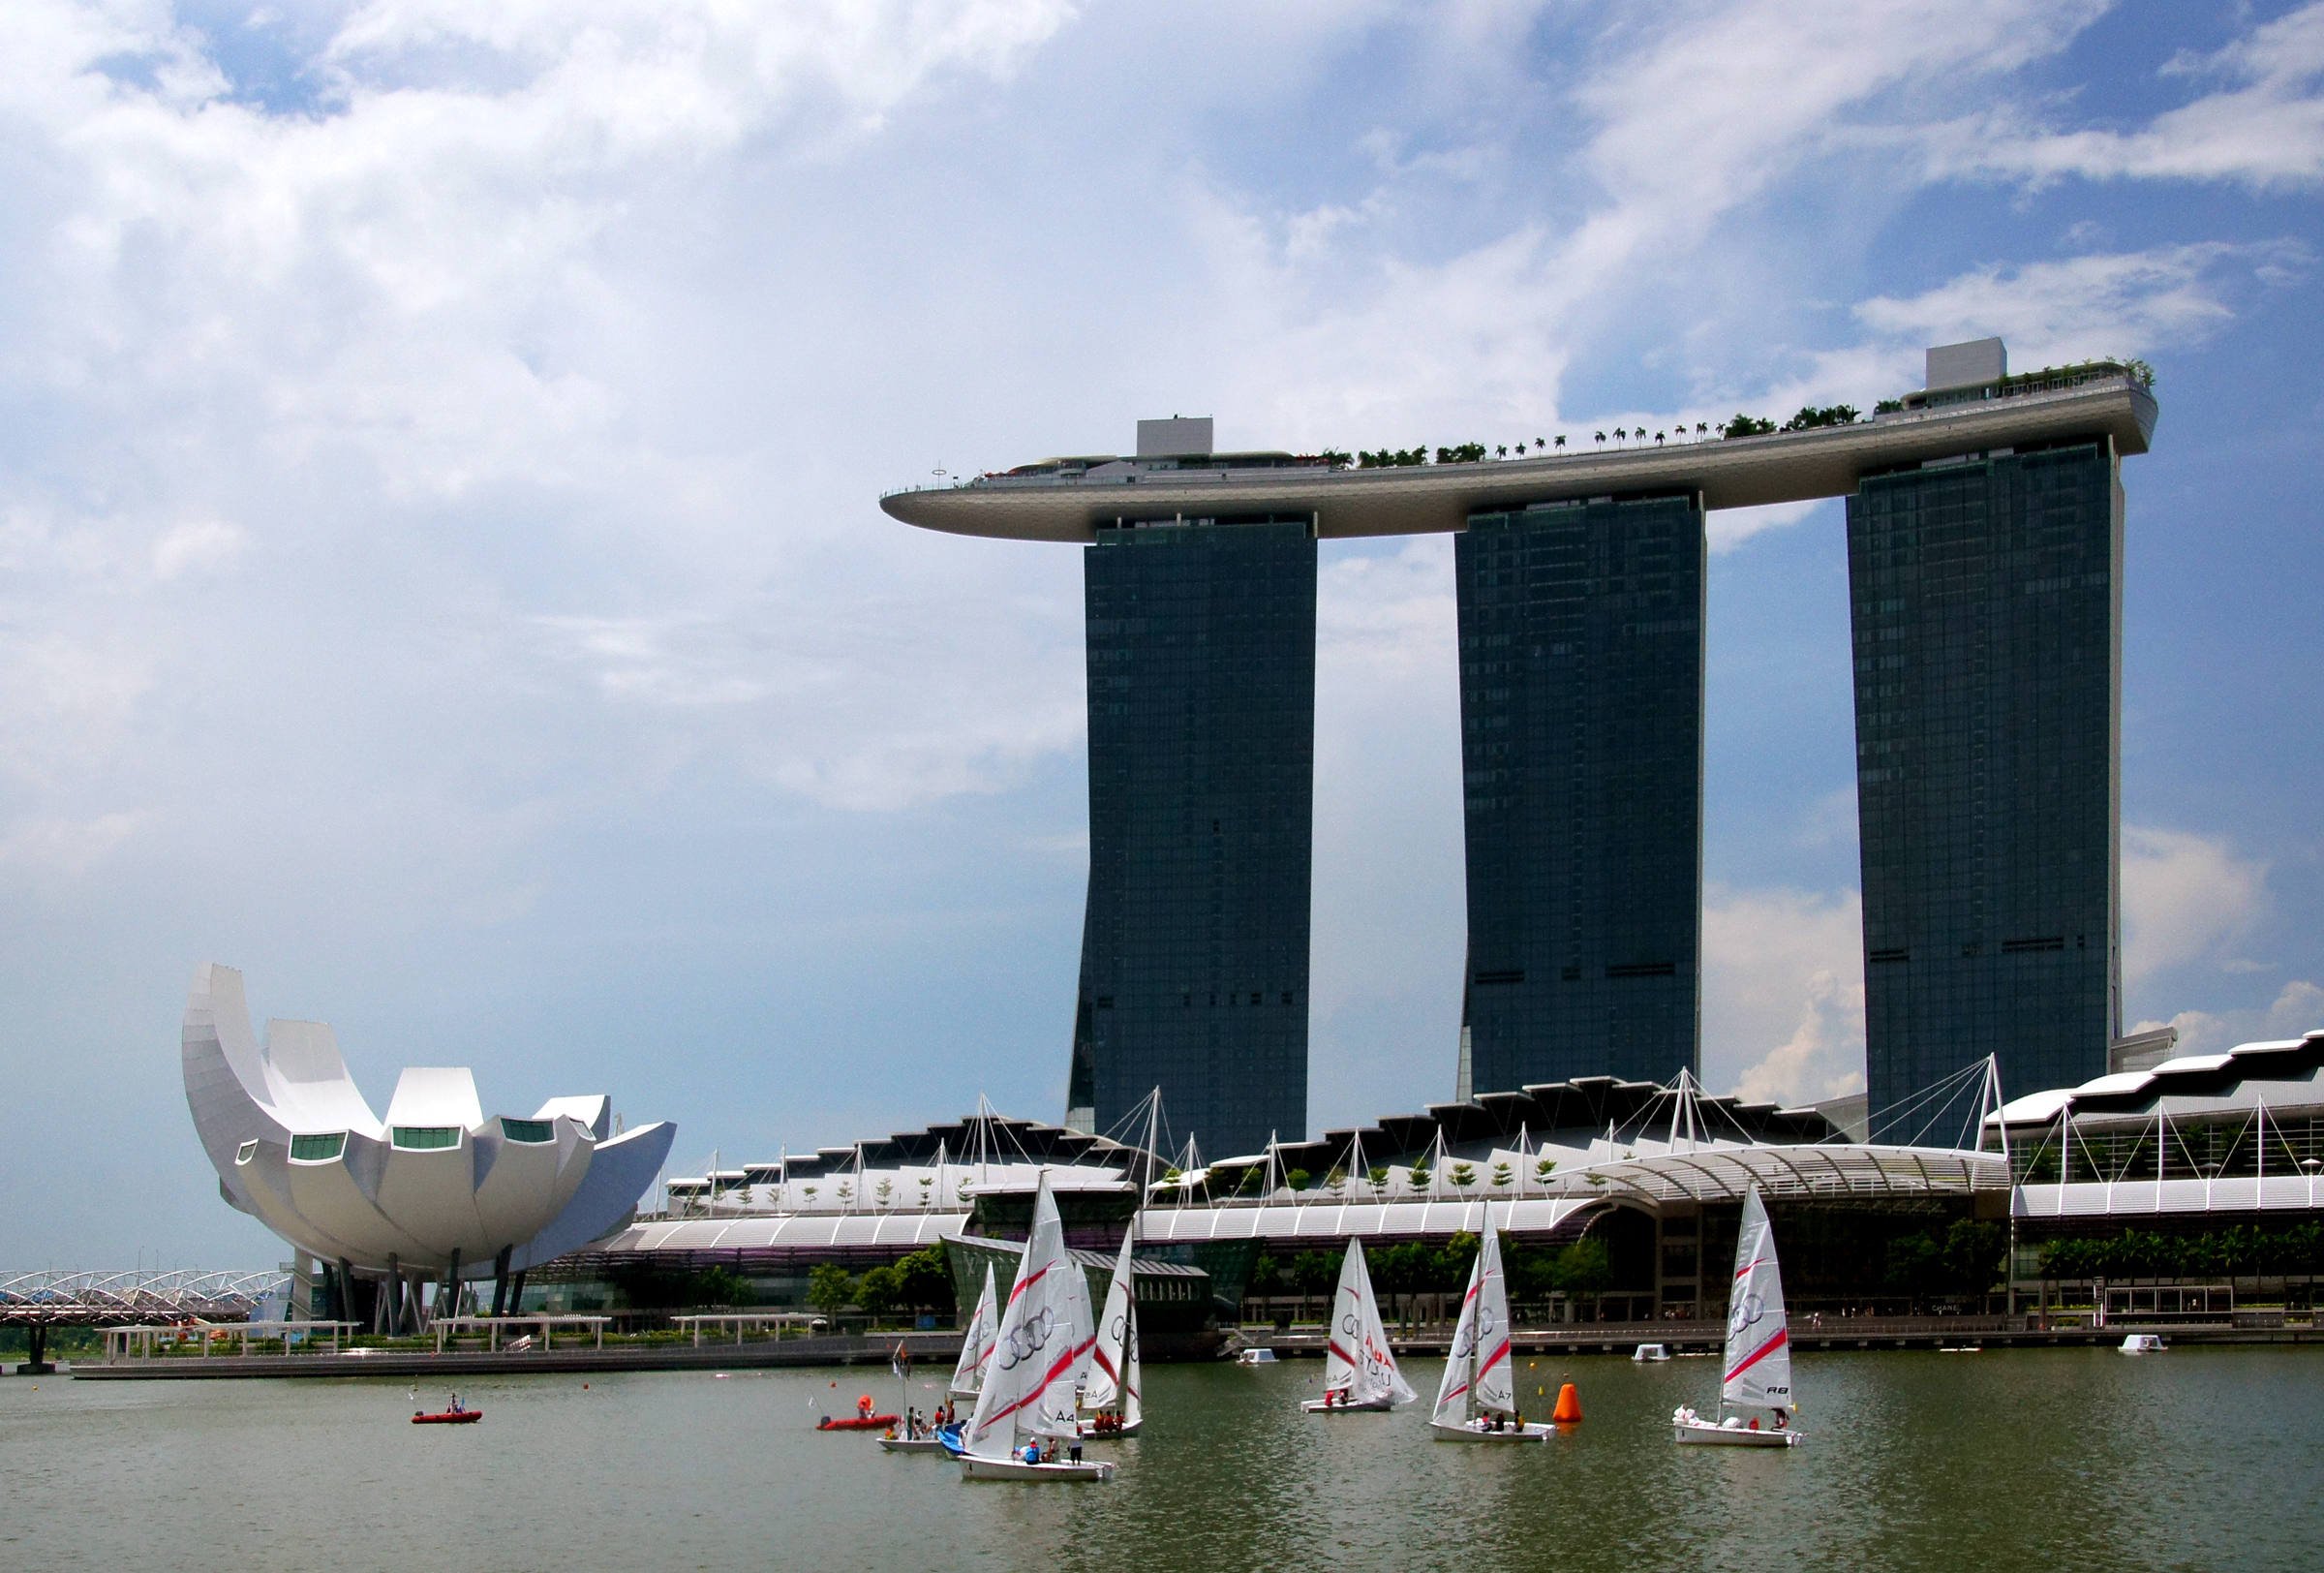
sea, dock, structure, boat, bridge, vacation, reflection, vehicle, landmark, harbor, tourism, stadium, publicdomain, singapore, sightseeingsingapore, thingstodoinsingapore, hoponhopofftour